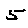
Label: 5